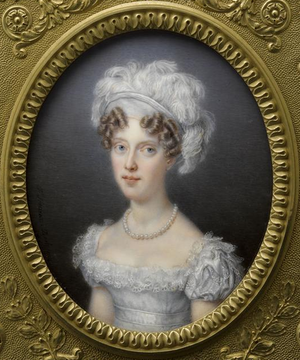
Jean-Baptiste-Joseph Duchesne, dit Duchesne des Argilliers, né à Gisors le 8 décembre 1770 où il est mort le 25 mars 1856, est un miniaturiste français.